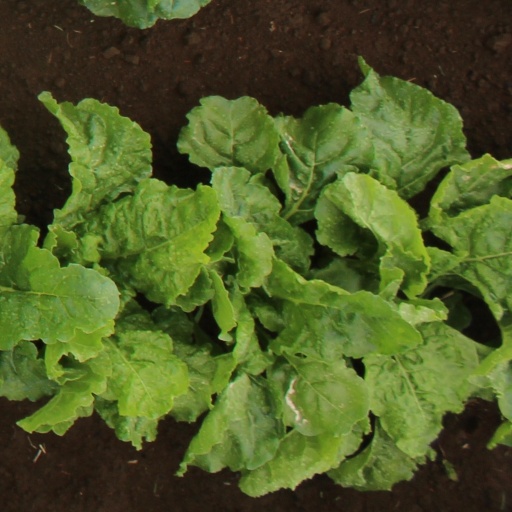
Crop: sugar beet